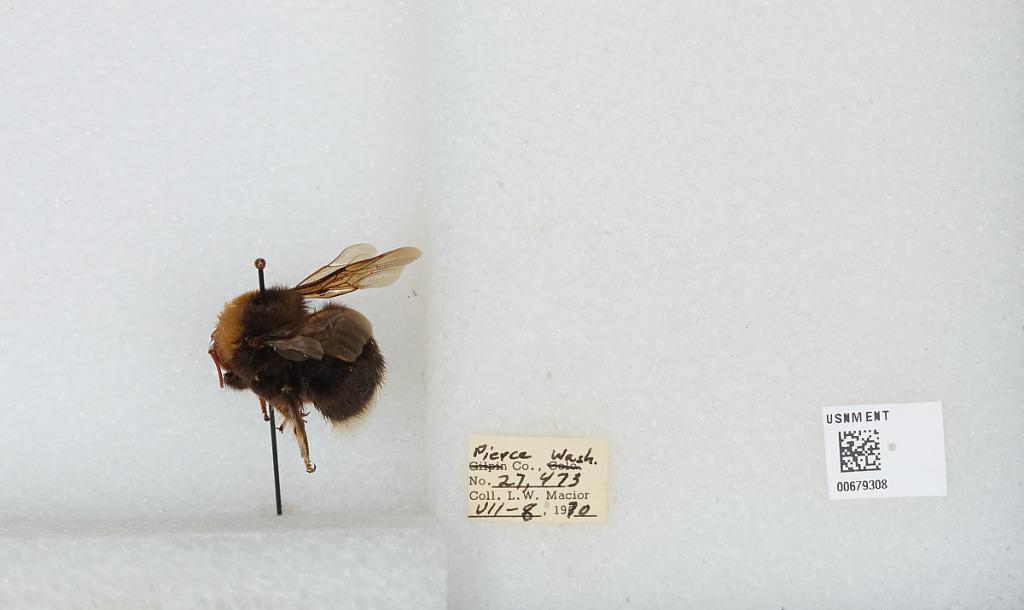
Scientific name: Bombus (Bombus) occidentalis Greene
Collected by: L. Macior
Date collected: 1970-7-8
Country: United States
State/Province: Washington
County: Pierce
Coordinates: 47.05, -122.12